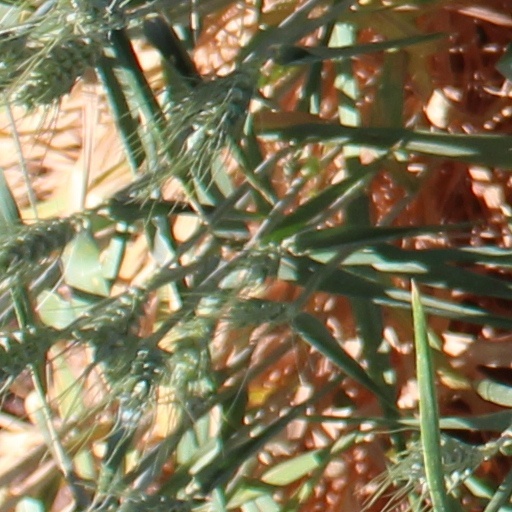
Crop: wheat